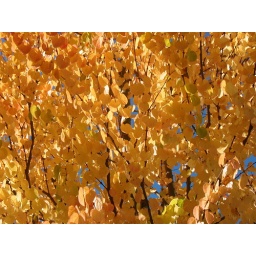
The golden leaves of a katsura tree growing on the University of British Columbia campus in Vancouver.September 2007.